Swift Berry

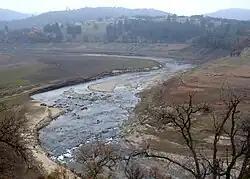
South Fork American River running through El Dorado hills, which formed part of Berry's senate district

Jack Swift Berry was born on January 9, 1887, in Tecumseh, Nebraska. Both his parents died young, so a grandmother raised Berry and his brother. In 1903, Berry worked as a logger in Black Hills, South Dakota. In 1906, he studied at the Biltmore Forest School in North Carolina; in 1907, he obtained a degree as Forester.